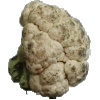
Label: Cauliflower 1